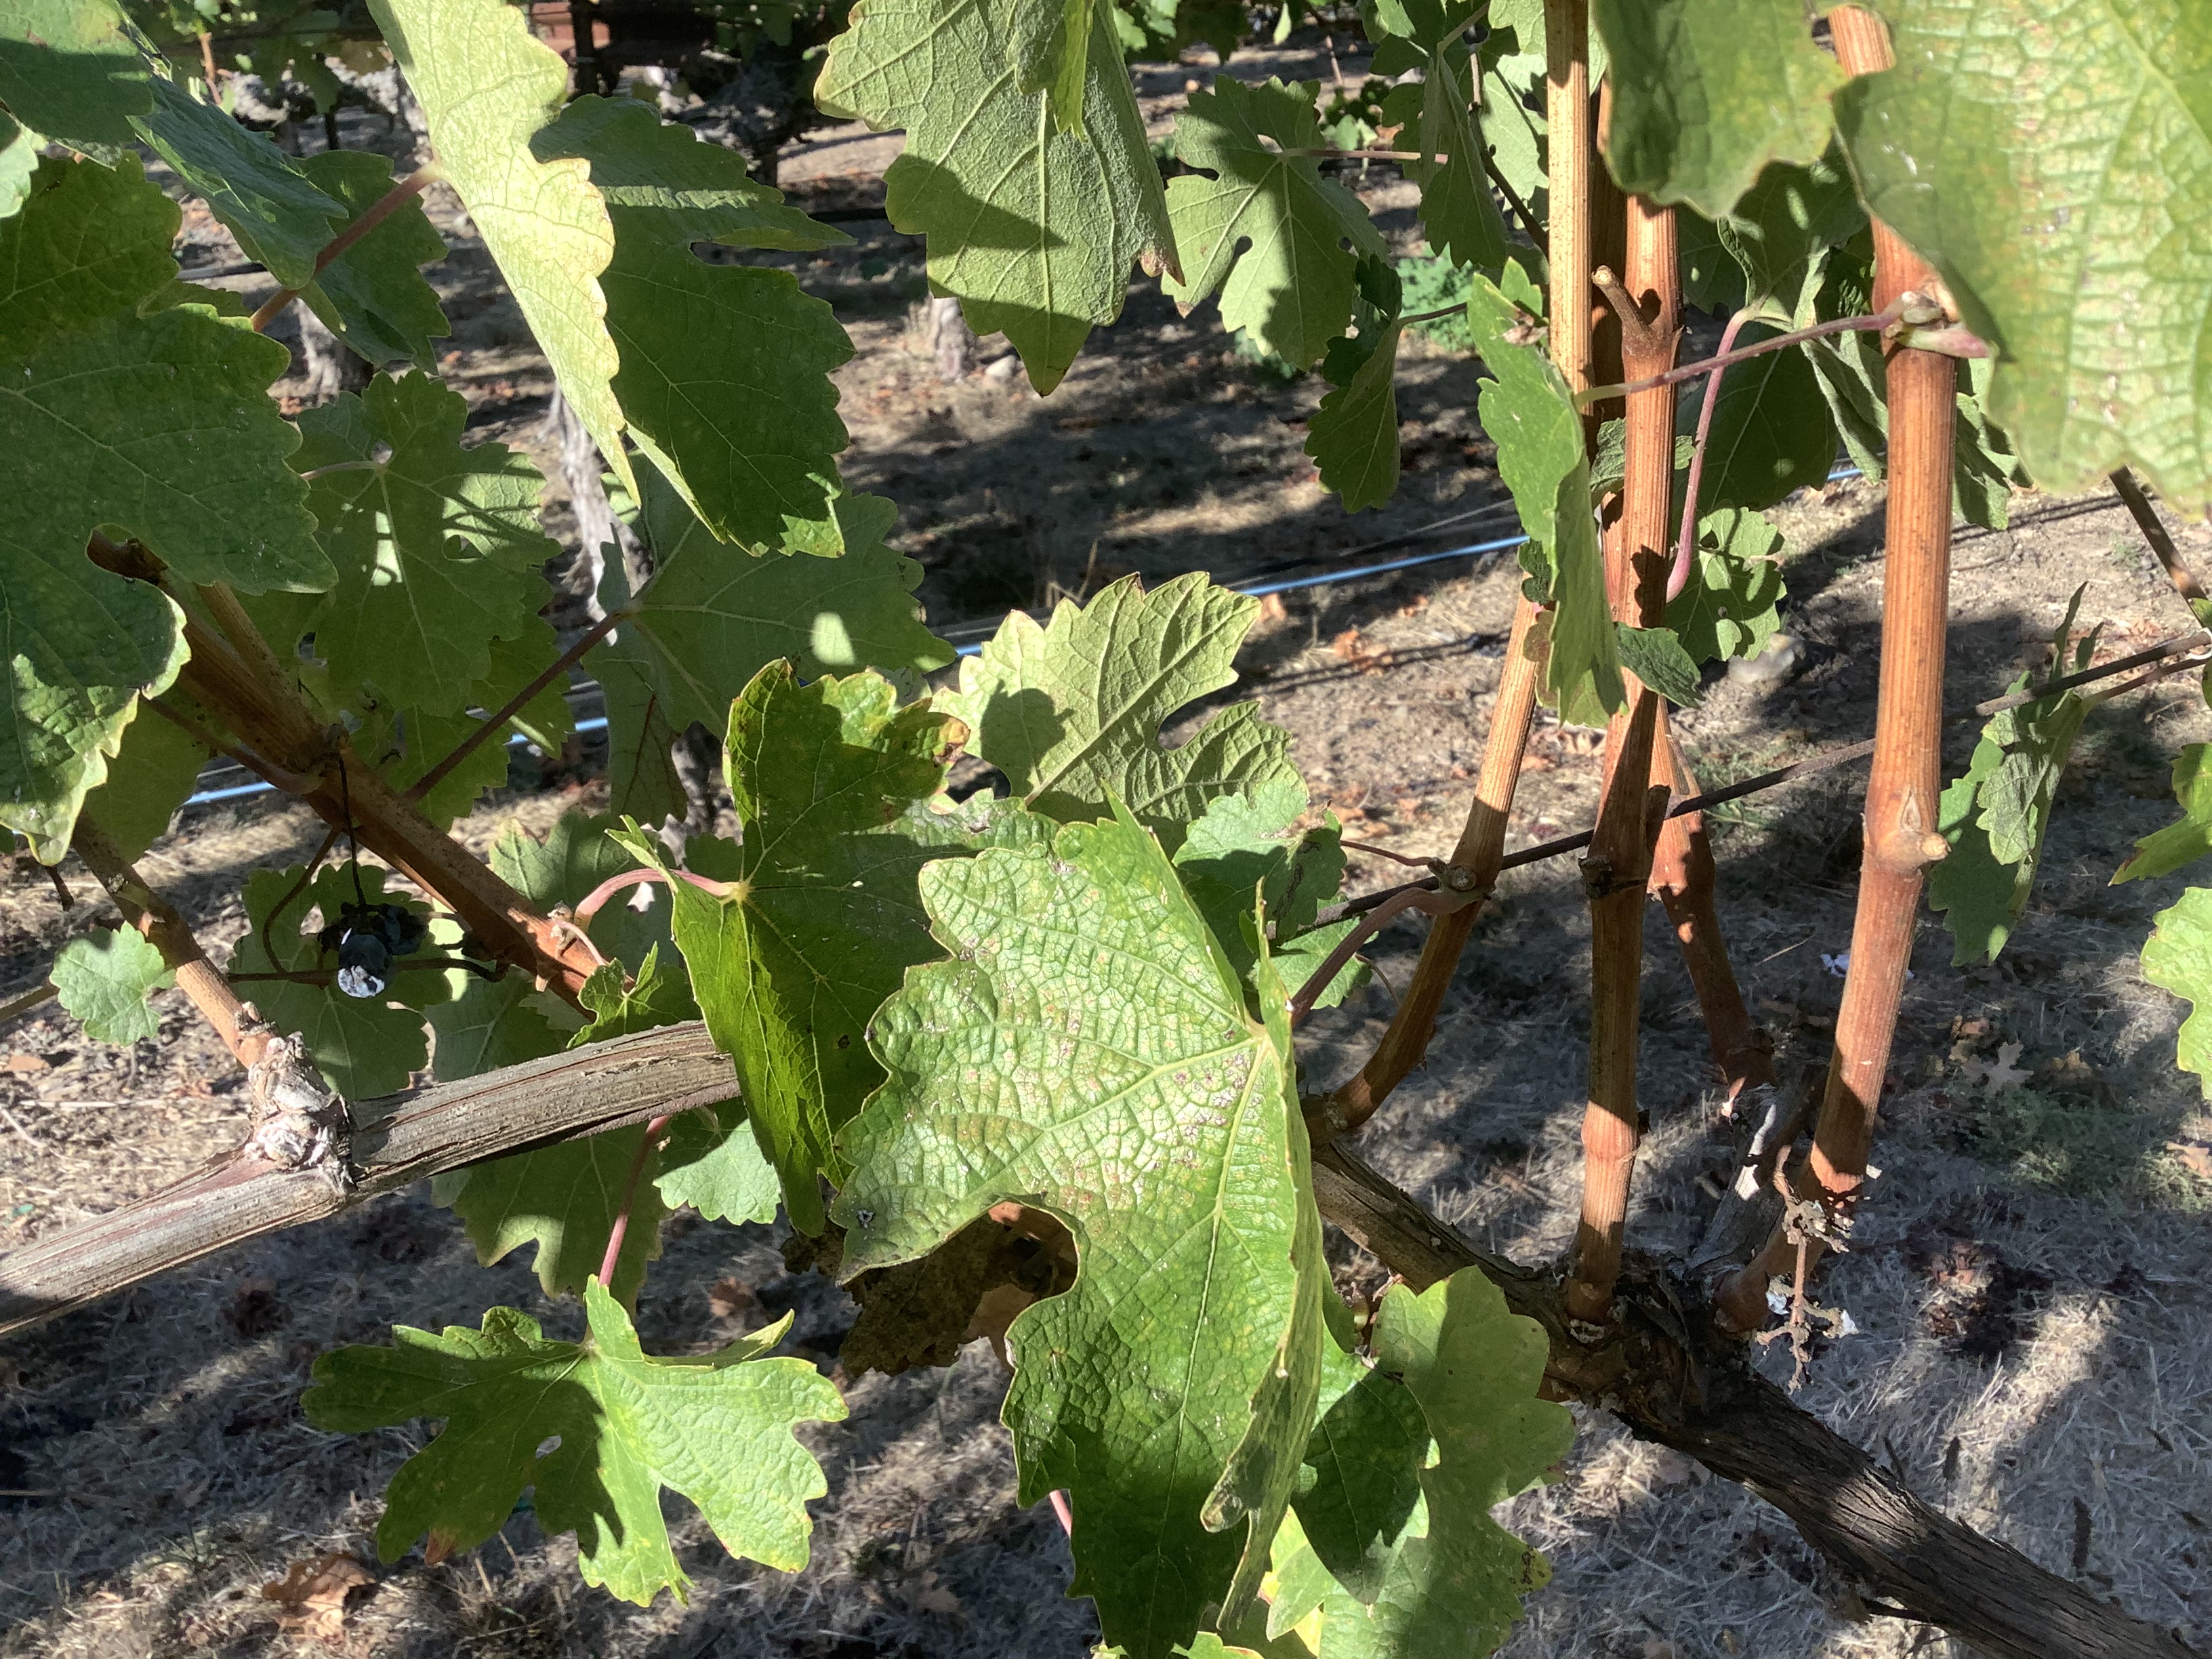
Label: No Virus